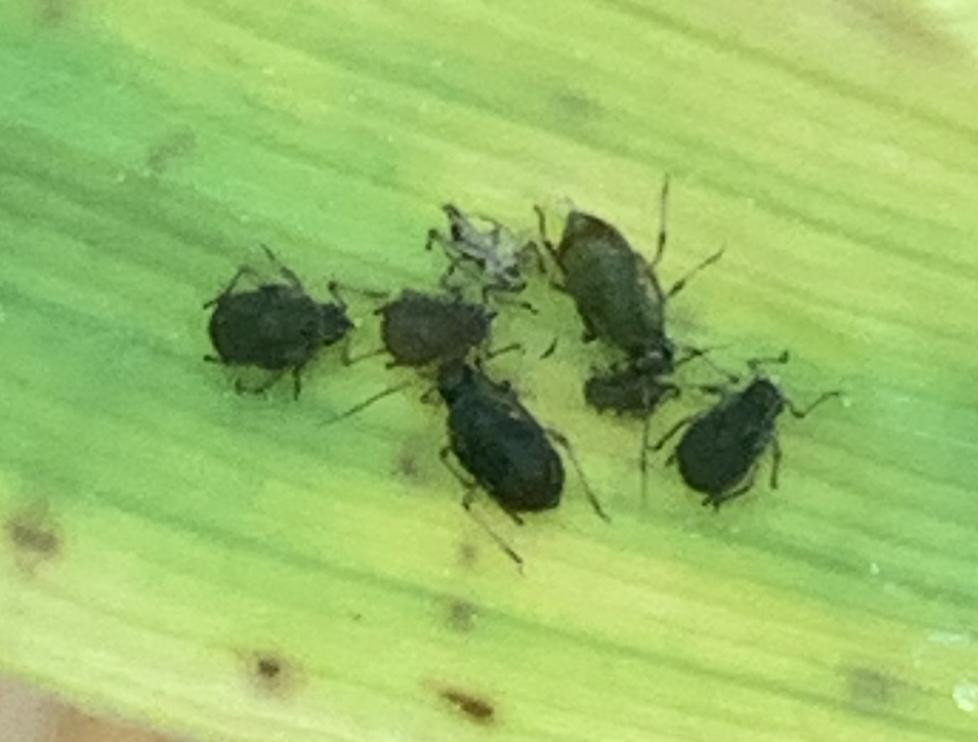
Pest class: bird_cherry_oat_aphid